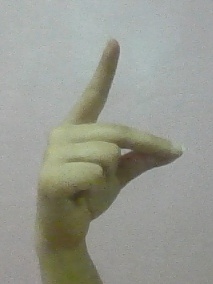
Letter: ta